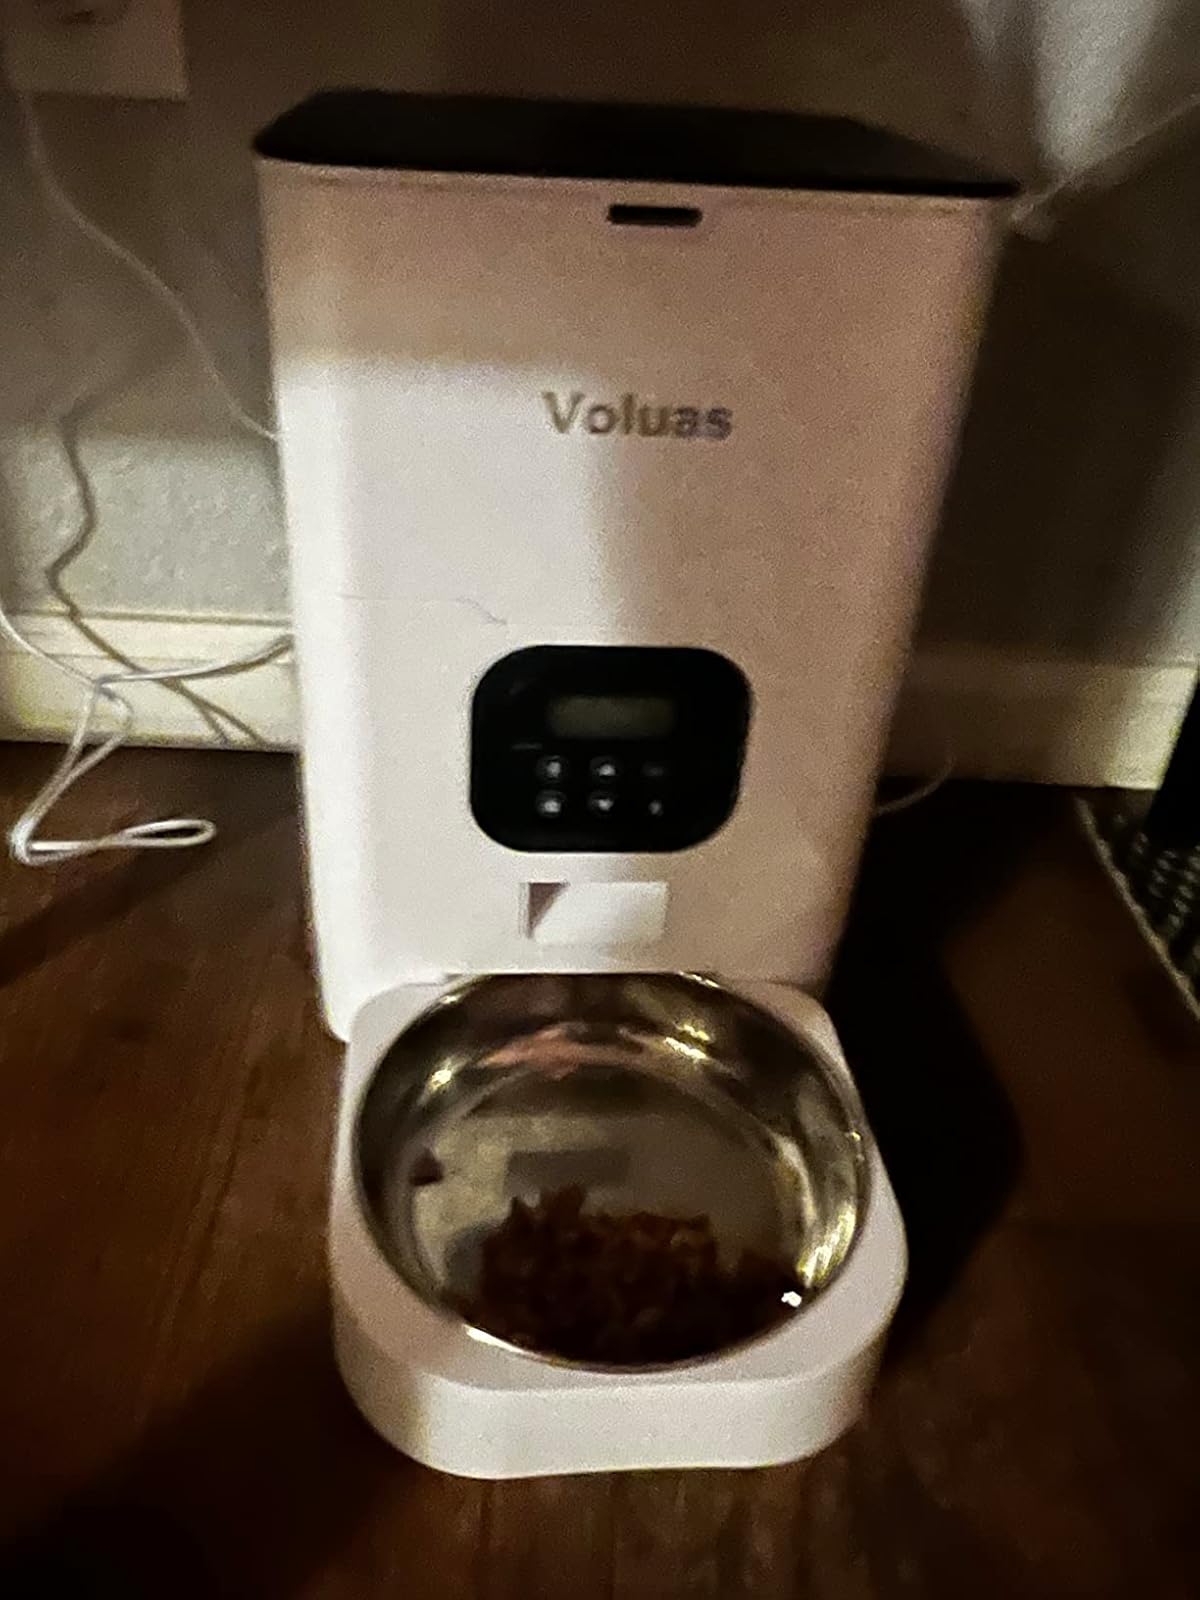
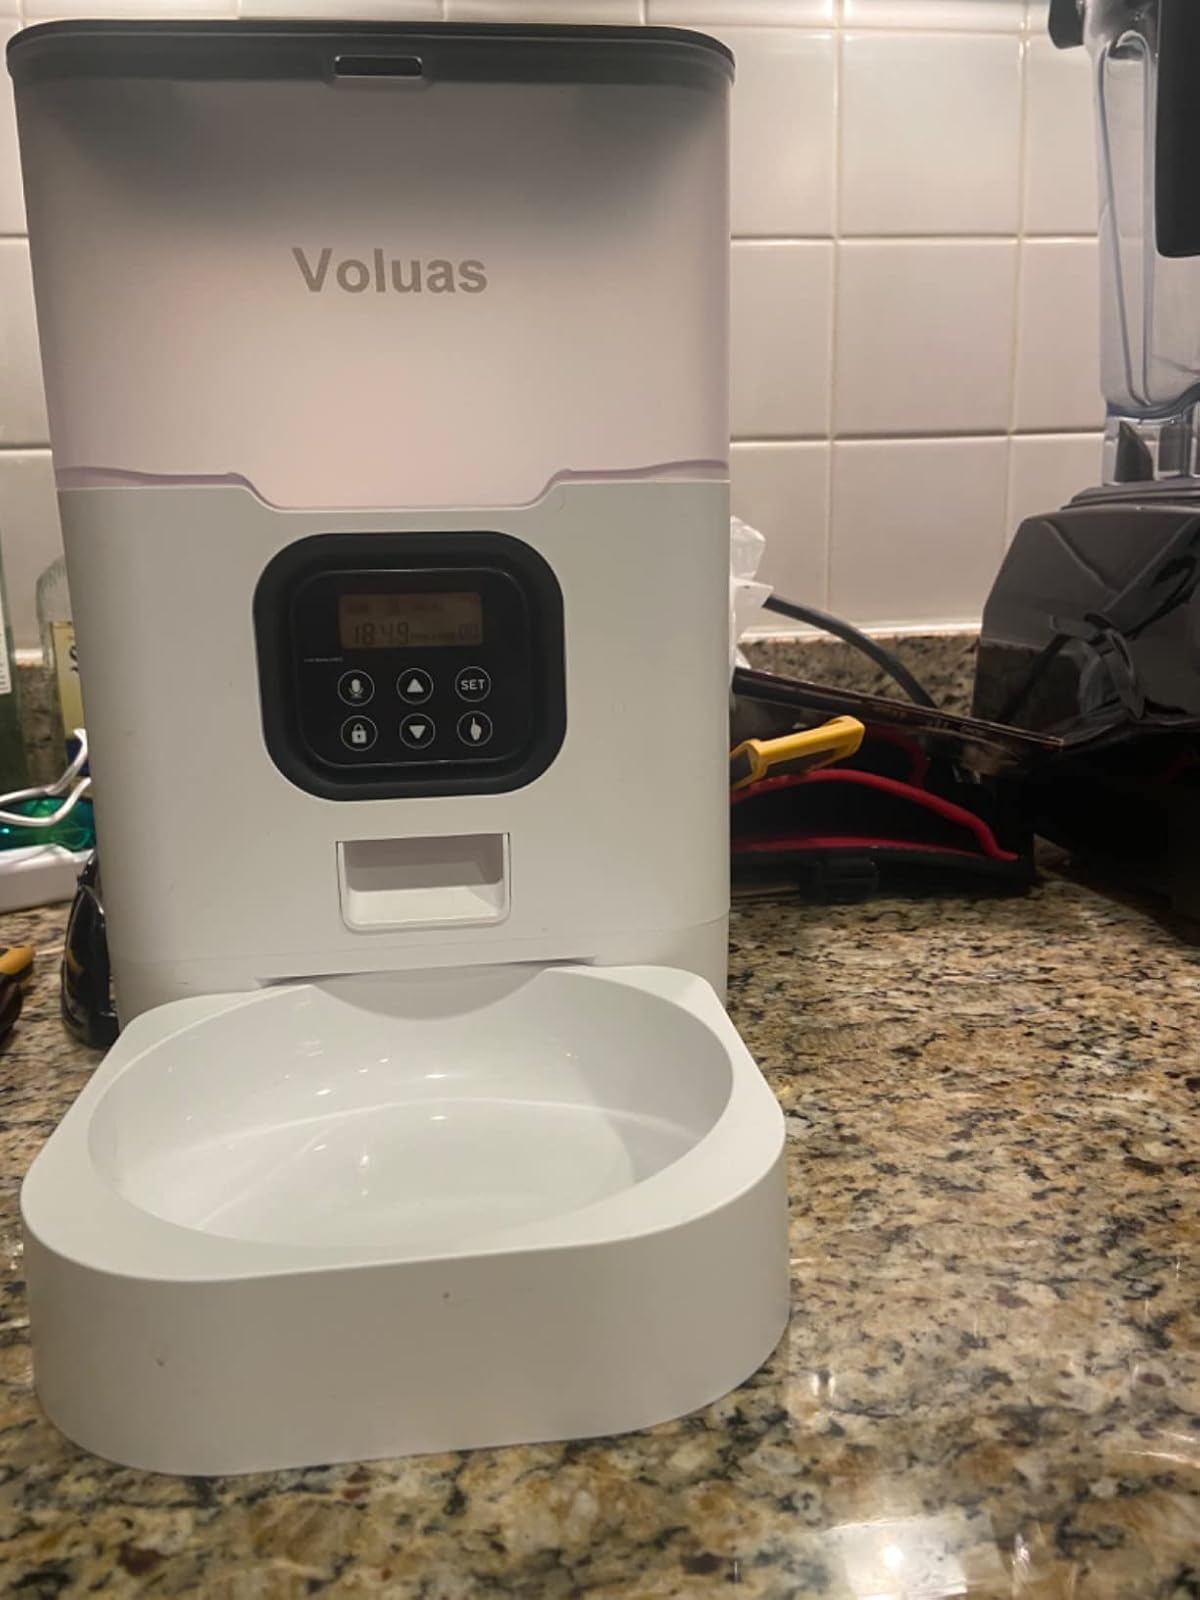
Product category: items_feeder
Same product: no